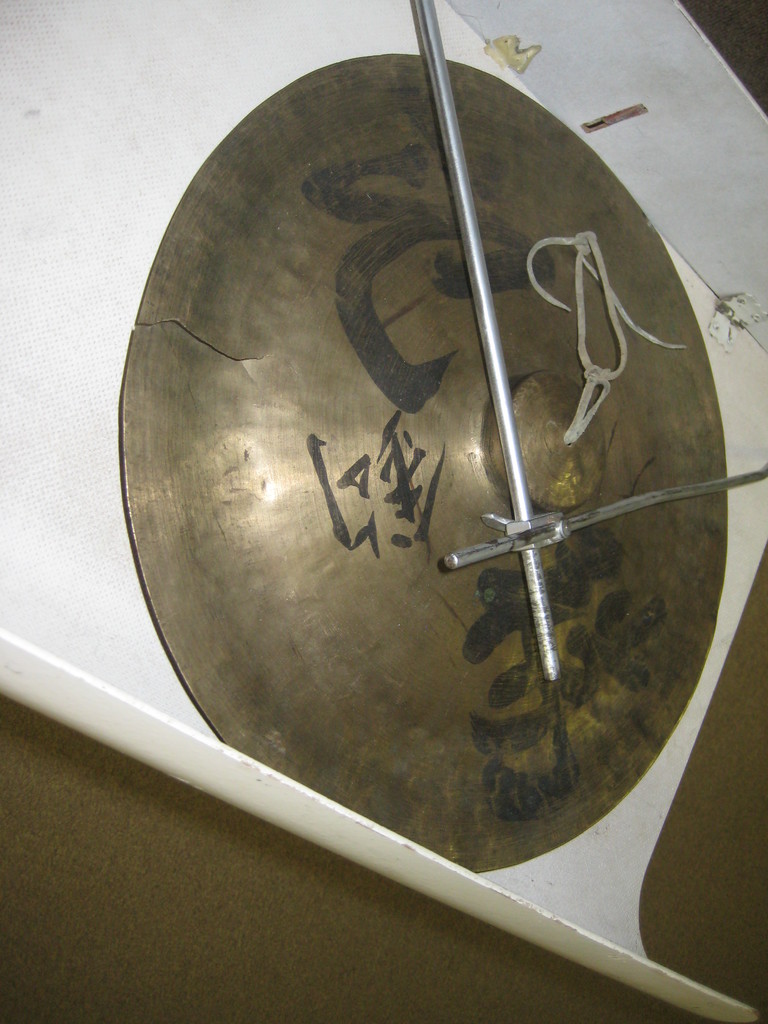
Label: others